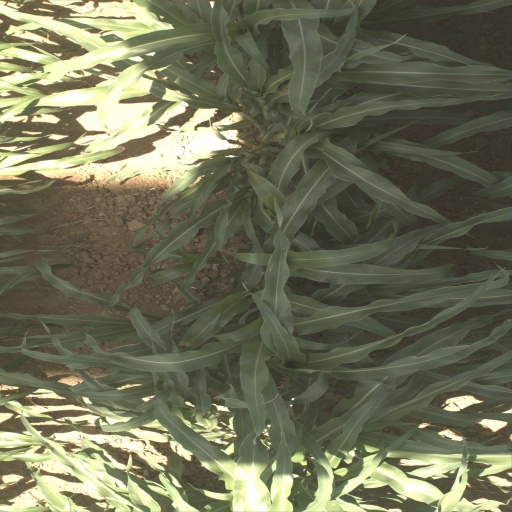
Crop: sorghum